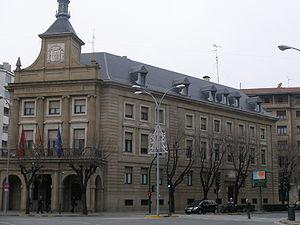
La délégation du gouvernement dans la Communauté forale de Navarre est un organe du ministère de la Politique territoriale. Le délégué représente le gouvernement de l'Espagne dans la communauté forale de Navarre.